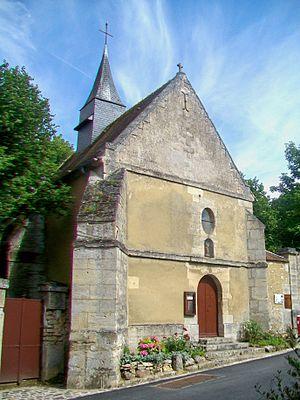
La chapelle Sainte-Marguerite, façade occidentale, depuis le nord-ouest.
Hodent est une commune française située dans le département du Val-d'Oise en région Île-de-France.